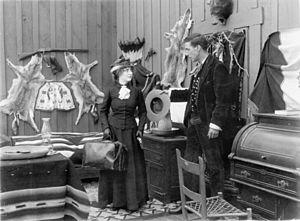
Mr. ‘Silent’ Haskins est un film muet américain réalisé par William S. Hart, sorti en 1915.